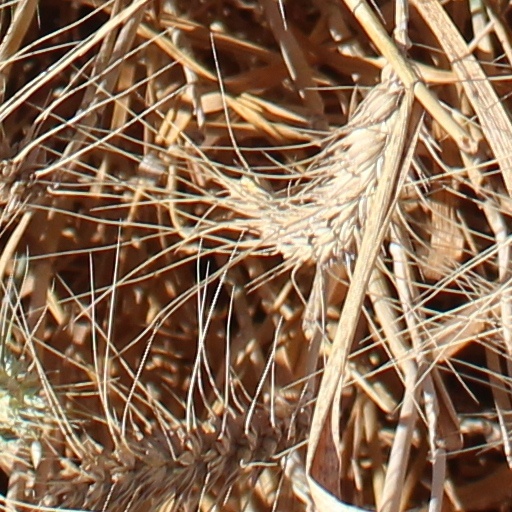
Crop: wheat